Savoia-Marchetti SM.62

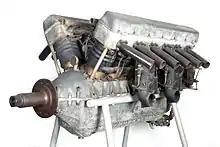
An Isotta Fraschini Asso 500 engine

Despite their obsolescence, several Spanish examples fought in the Spanish Civil War. Since the aircraft of those times were not capable of great speeds, several were used at the "Desenzano" "high-speed flying school" in Italy, as well as continued to serve as reconnaissance bombers. The next derivative, the SM.78, with over a ton more weight and 20% more power; could carry a greater fuel load, effectively doubling the range; and was slightly faster than the SM.62bis.